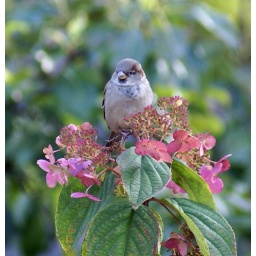
Juvenille male House Sparrow sitting in the Pink Diamond Hydrangea bush.